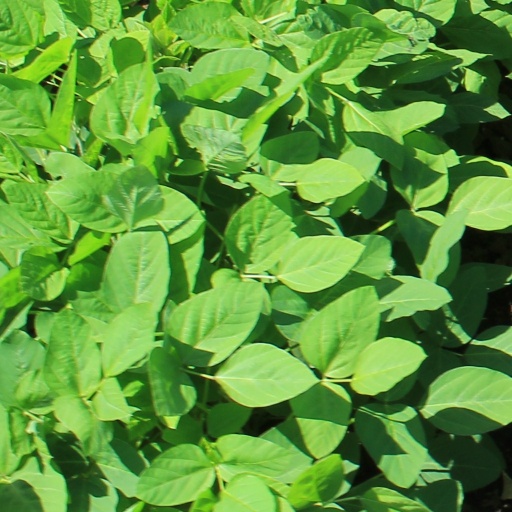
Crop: soybean